San Juan, Puerto Rico

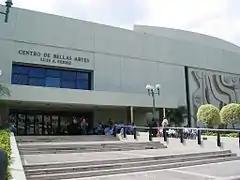
Luis A. Ferré Performing Arts Center in Santurce

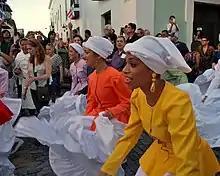
San Sebastián Street Festival

As with the other Puerto Rican municipalities, San Juan is administratively divided into "barrios." What is now known as Old San Juan occupied the western end of a rocky islet, the Isleta de San Juan, at the mouth of San Juan Bay. During the 20th century, the main population centers surged well beyond the walls of the old city and onto Puerto Rico's main island and merged with the existing settlements east and south of Old San Juan. Together with Puerta de Tierra, Old San Juan comprises the barrio of San Juan Antiguo.